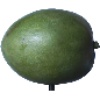
Label: Mango 1